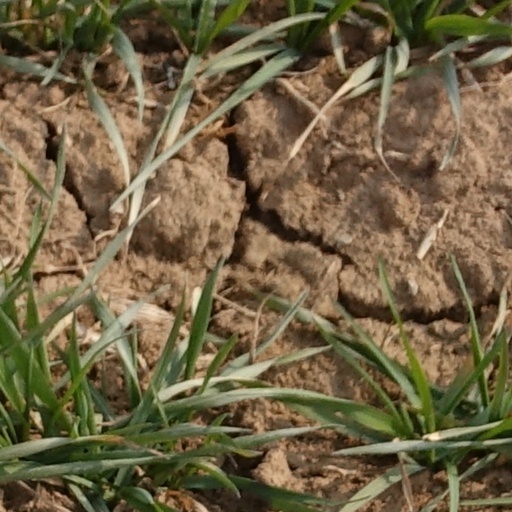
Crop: wheat